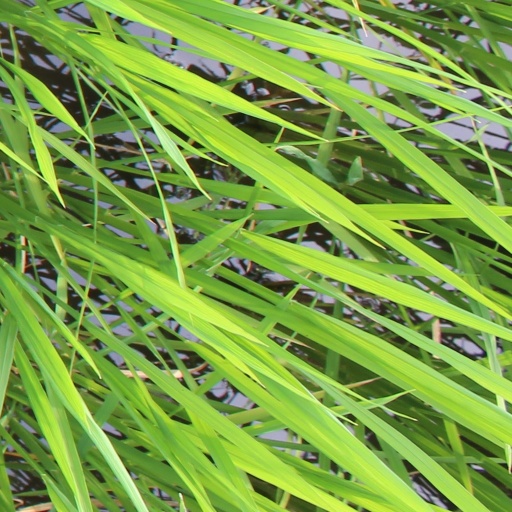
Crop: rice